Anandache Jhaad

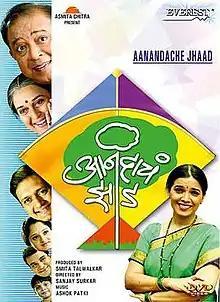
Theatrical release poster

Anandache Jhaad is a Marathi film released on 13 October 2006. The film has been directed by Sanjay Surkar and produced by Smita Talwalkar.